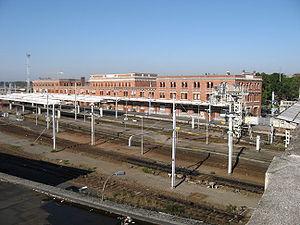
La ligne de Creil à Jeumont est une ligne de chemin de fer du Nord de la France, à double voie et longue de 187 kilomètres.